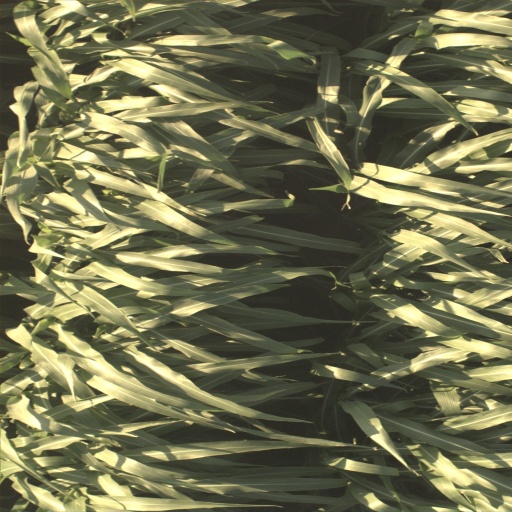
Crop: sorghum